Federal Military Memorial Cemetery

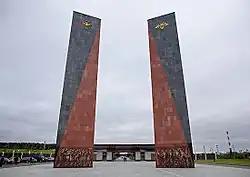

The Federal Military Memorial Cemetery (Russian: Федеральное военное мемориальное кладбище) is a national cemetery of Russia, located in Mytishchinsky District, Moscow Oblast, on the north-eastern outskirts of Moscow.